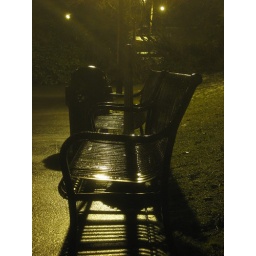
Park bench lit by sidewalk lamp